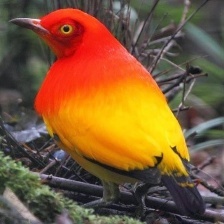
Species: FLAME BOWERBIRD
Scientific name: SERICULUS ARDENS